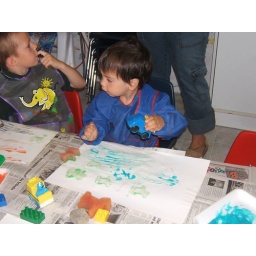
boys around the house 003